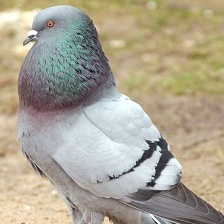
Species: ROCK DOVE
Scientific name: COLUMBA LIVIA